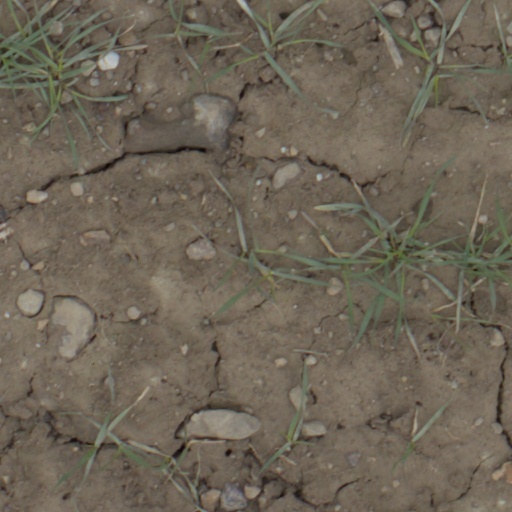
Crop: wheat